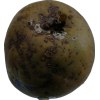
Label: pear